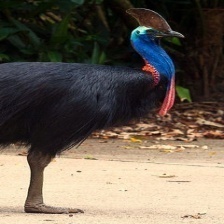
Species: CASSOWARY
Scientific name: CASUARIUS